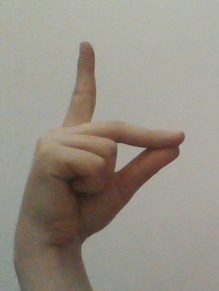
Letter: ta